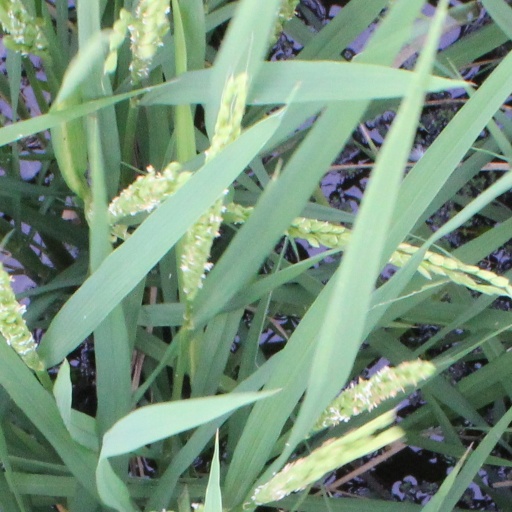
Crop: rice